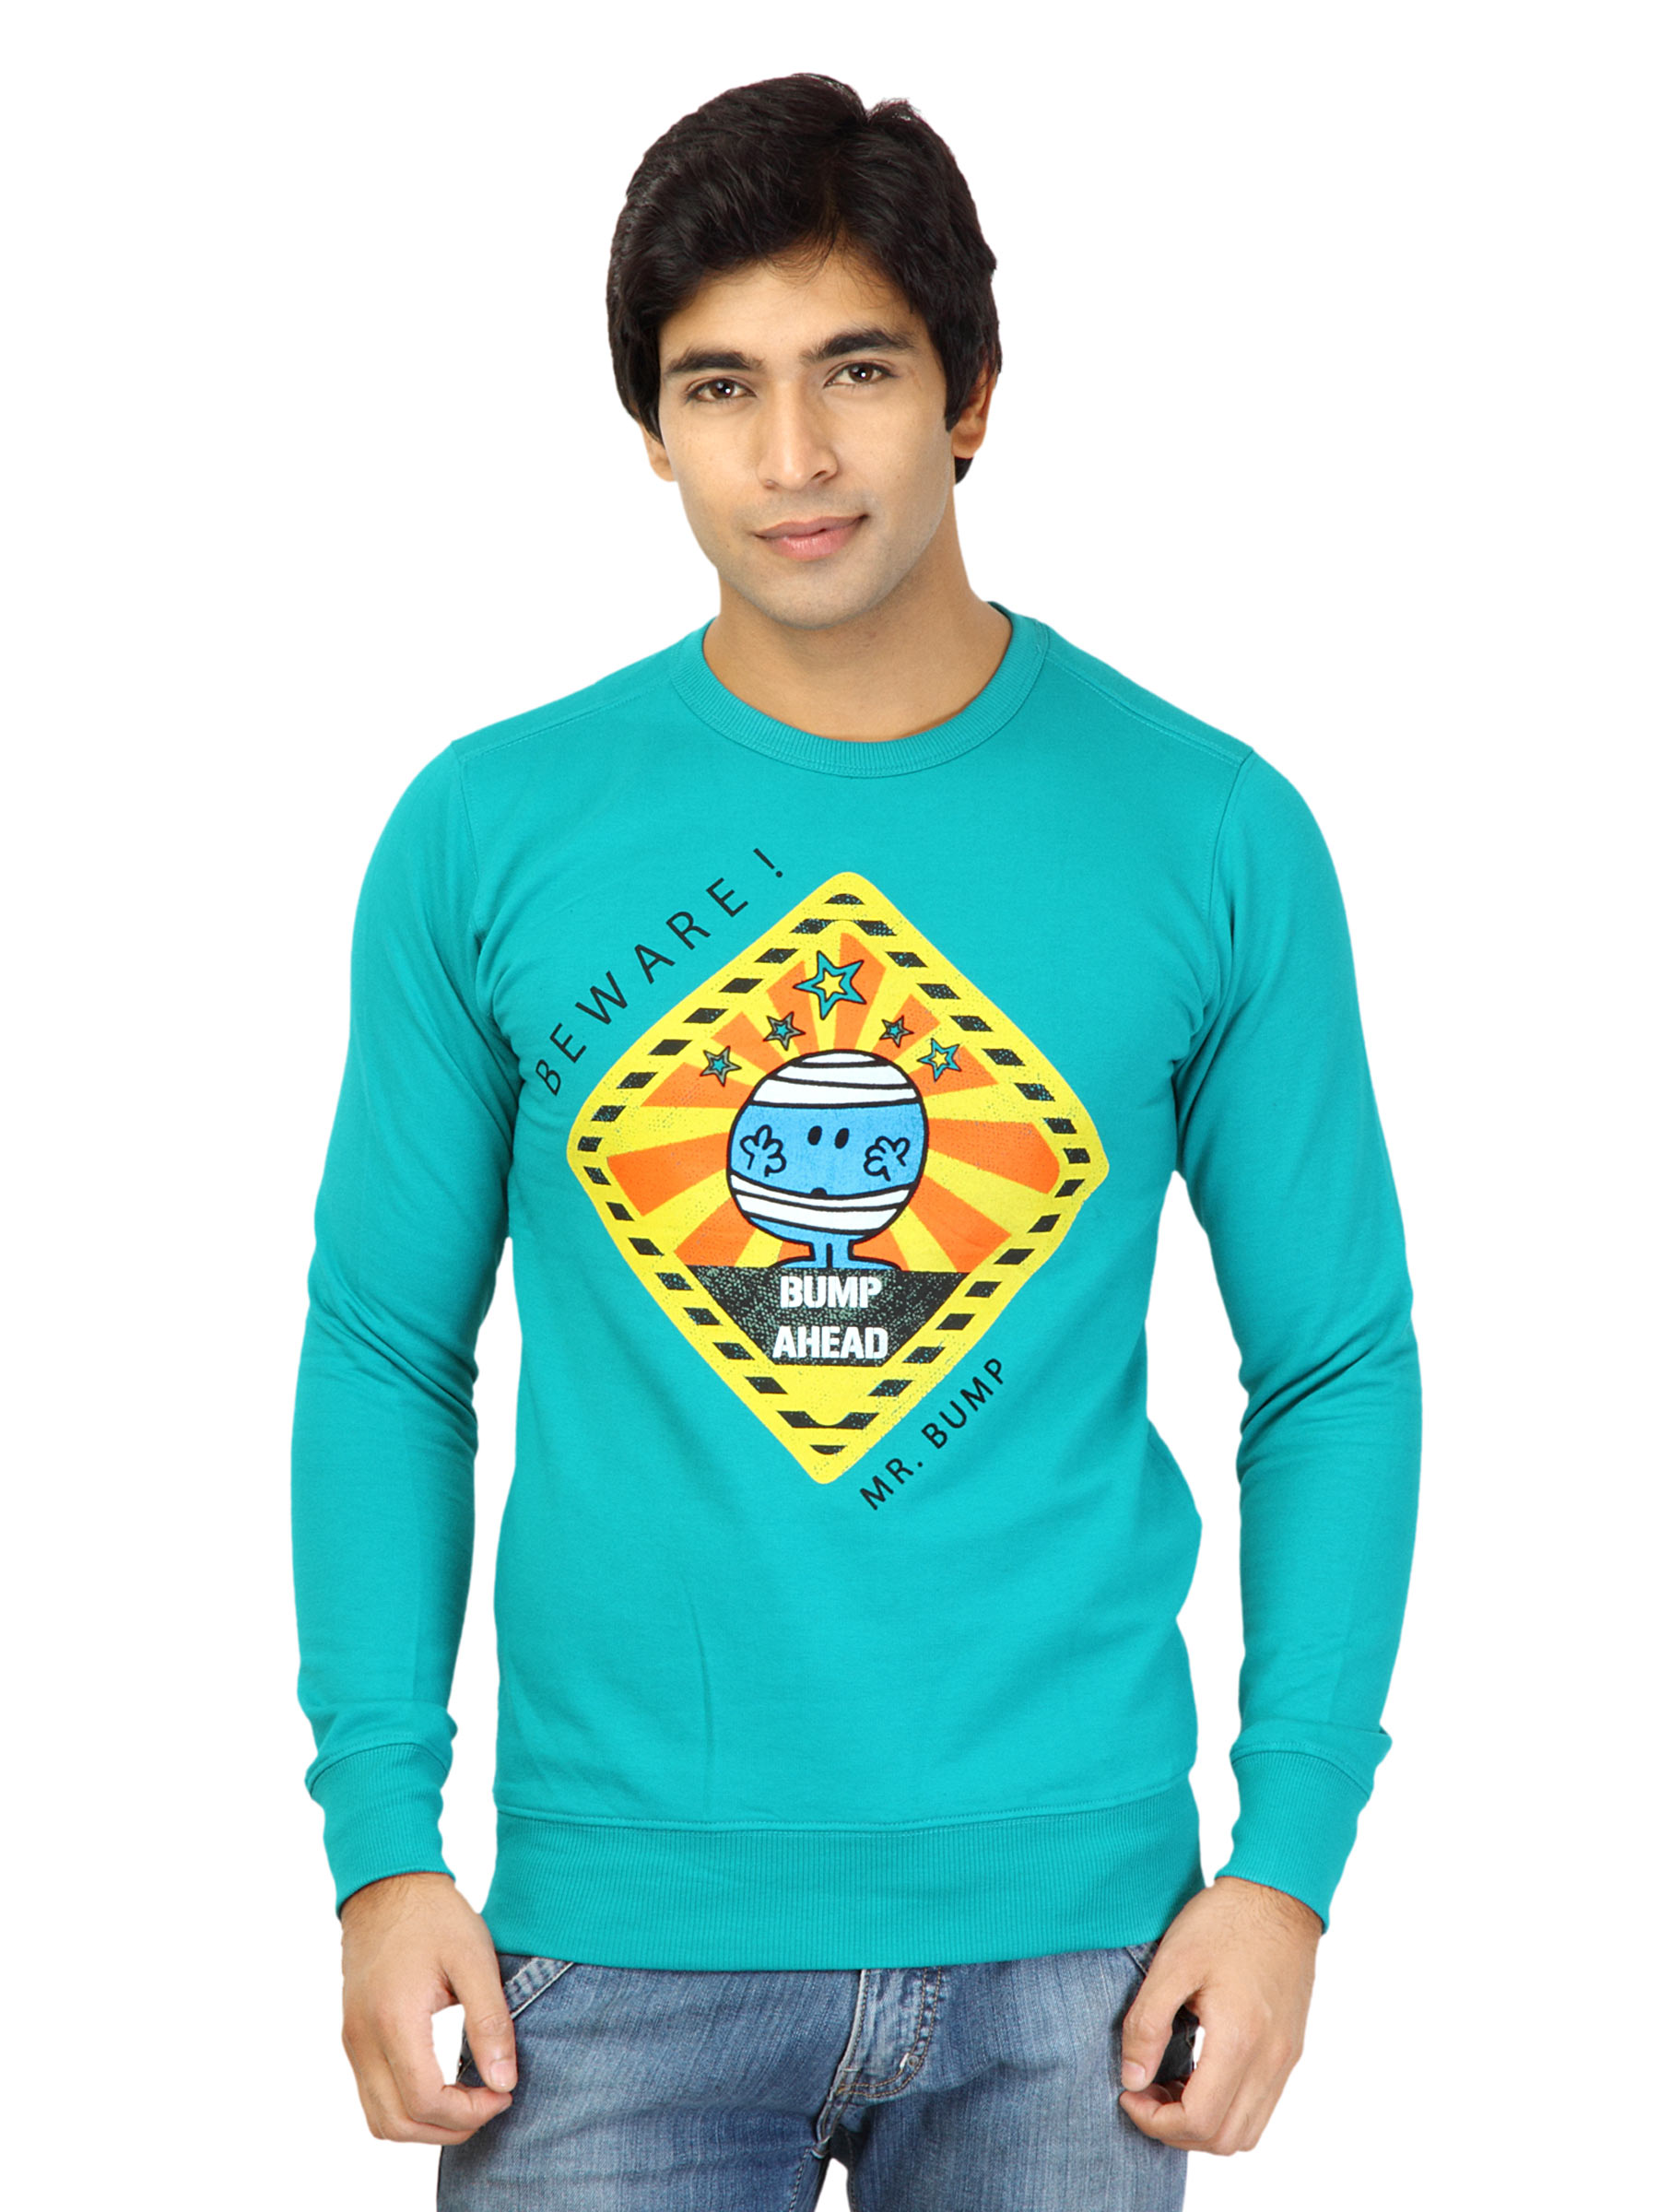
Mr. Men Men Beware Teal Tshirts
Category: Apparel / Topwear / Tshirts
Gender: Men
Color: Teal
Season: Fall 2011
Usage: Casual